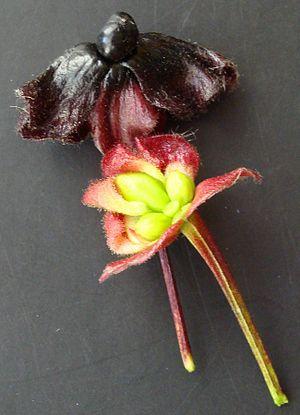
Le Chèvrefeuille involucré est un arbuste de la famille des Caprifoliaceae et du genre des chèvrefeuilles.